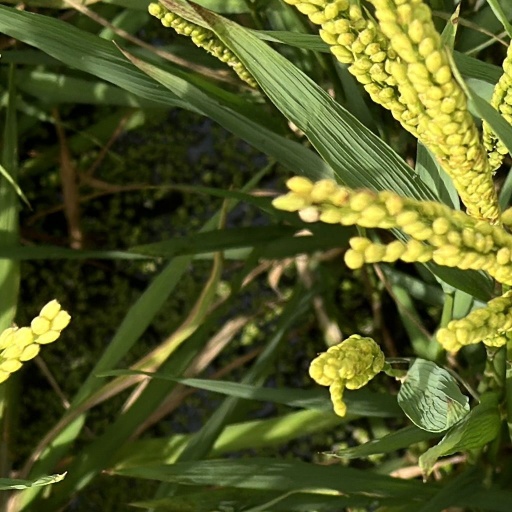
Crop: rice